Euclid

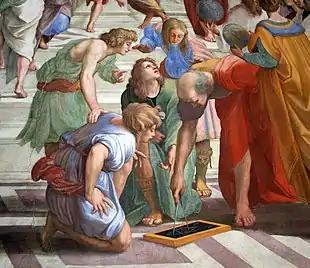
Detail of Raphael's impression of Euclid, teaching students in "The School of Athens" (1509–1511)

The English name 'Euclid' is the anglicized version of the Ancient Greek name. It is derived from '' ('well') and 'klês' ('fame'), meaning "renowned, glorious". In English, by metonymy, 'Euclid' can mean his most well-known work, Euclid's "Elements", or a copy thereof, and is sometimes synonymous with 'geometry'.